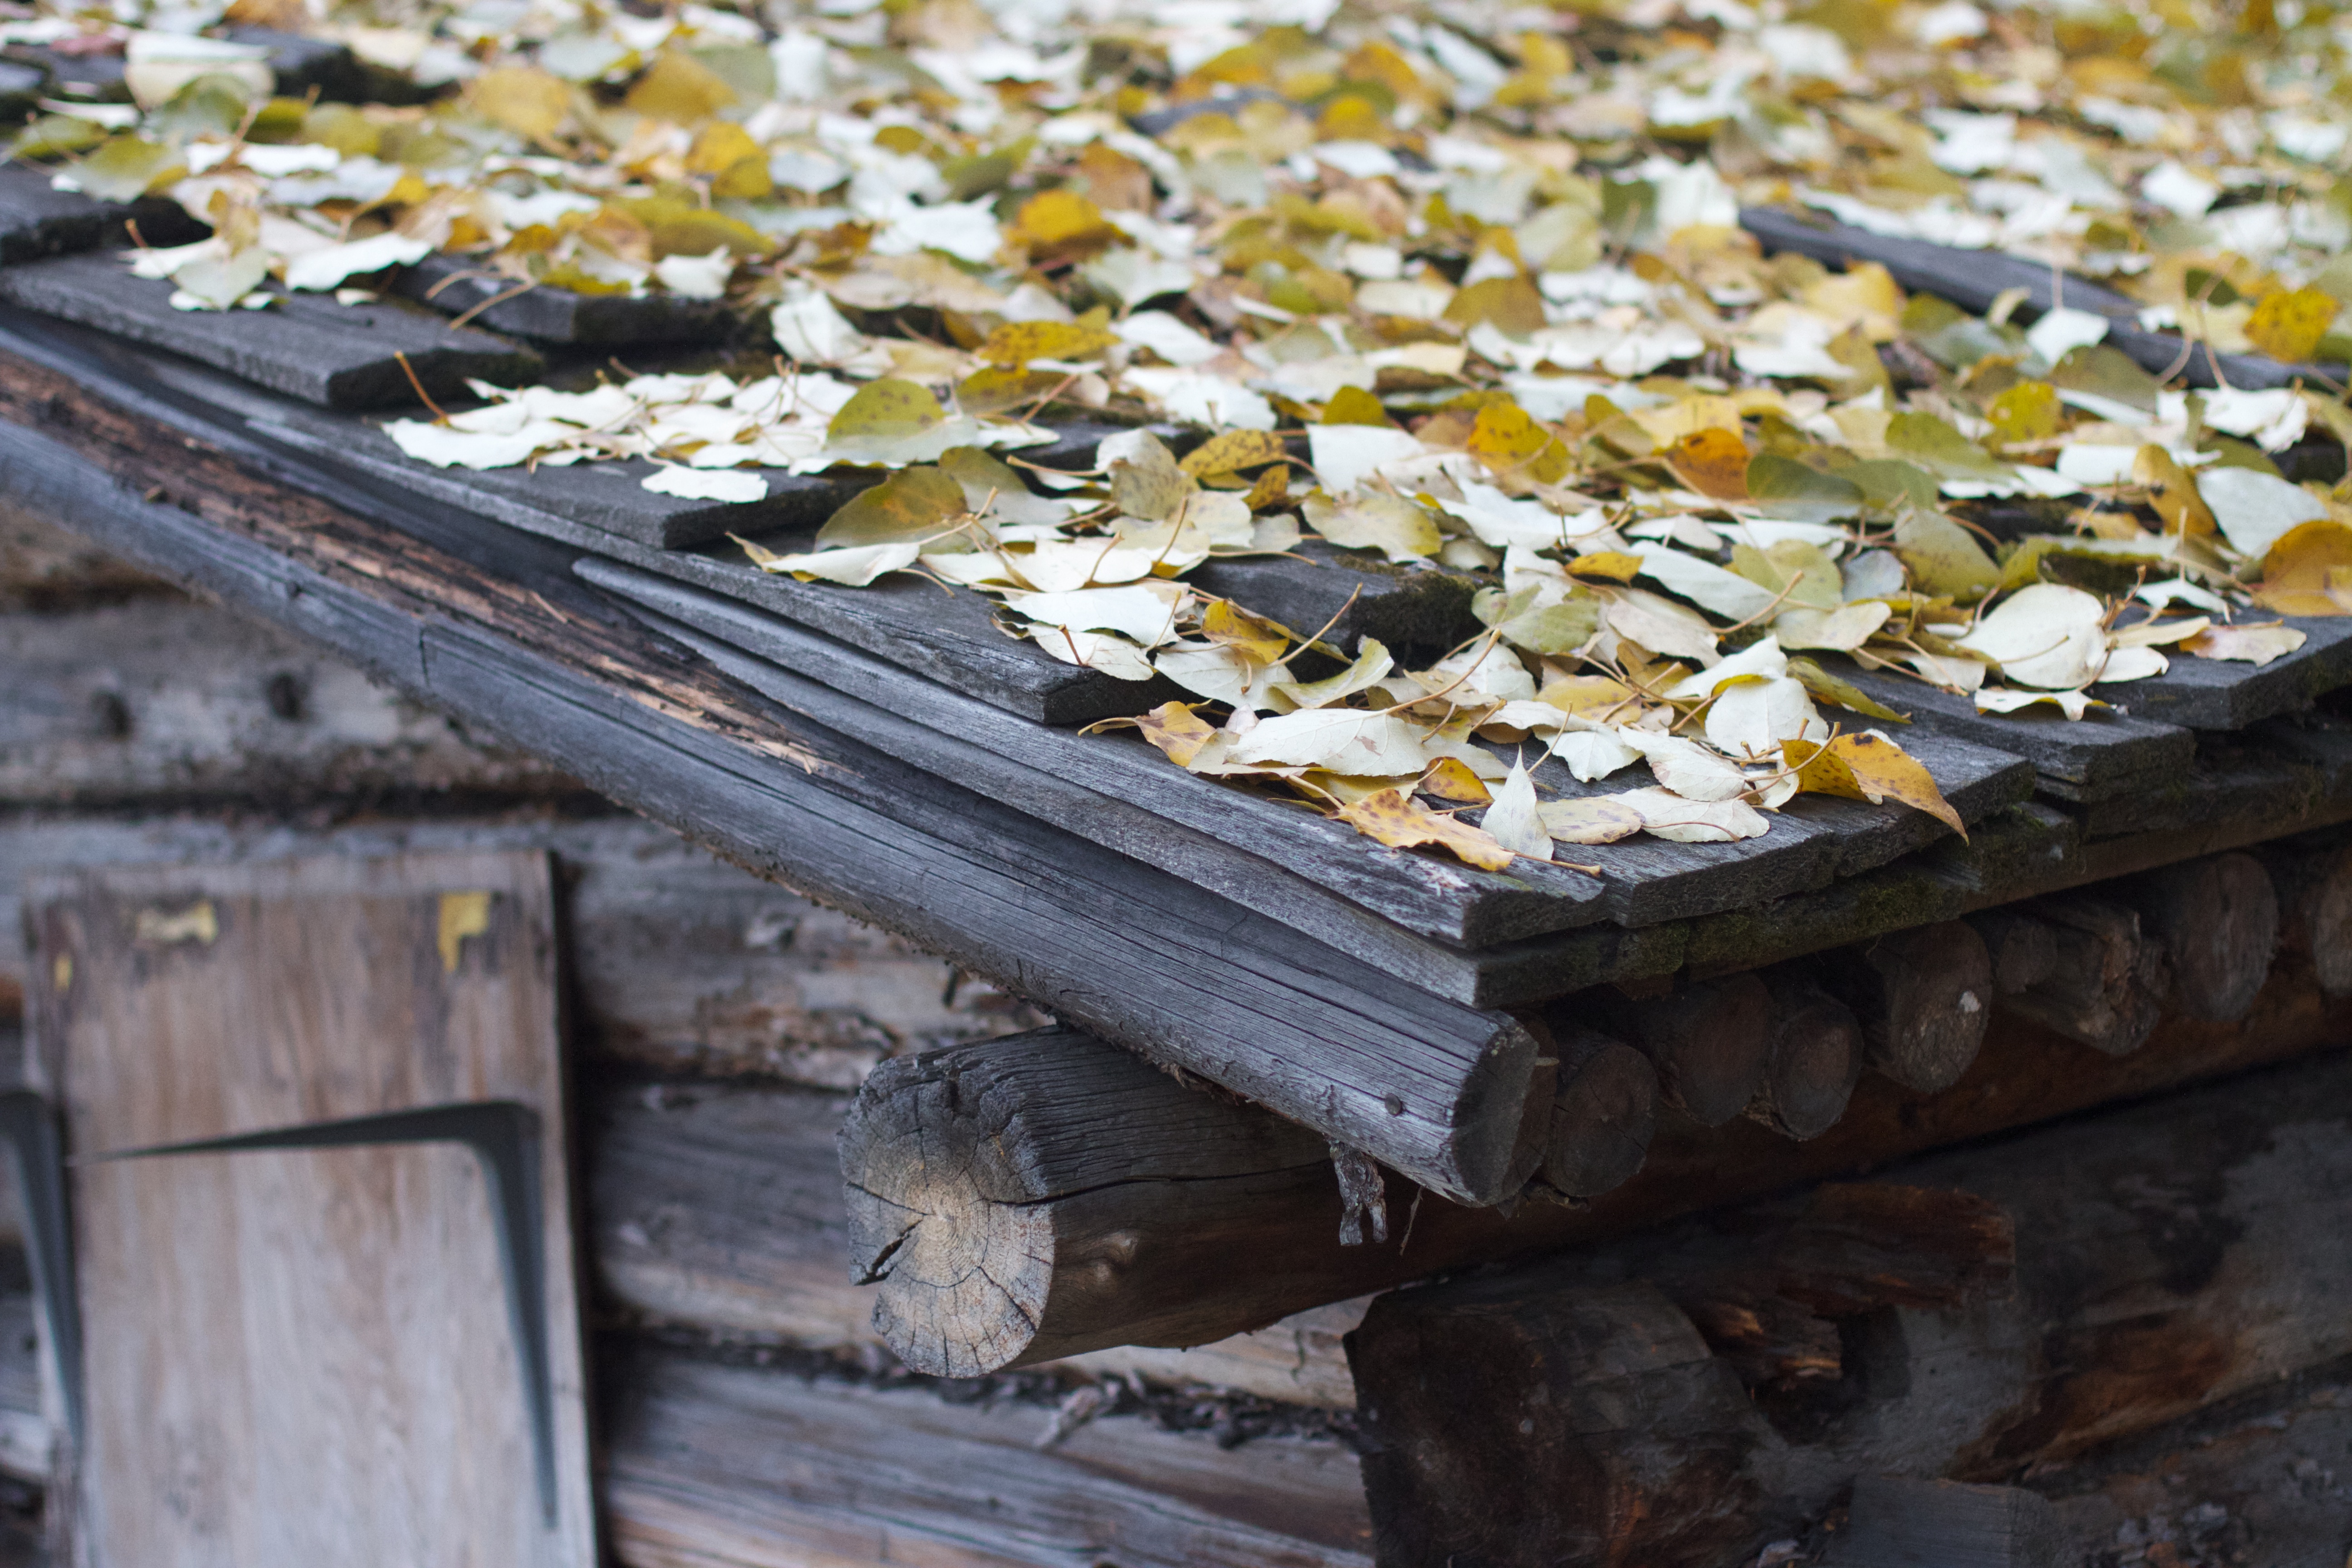
tree, rock, branch, wood, leaf, flower, autumn, season